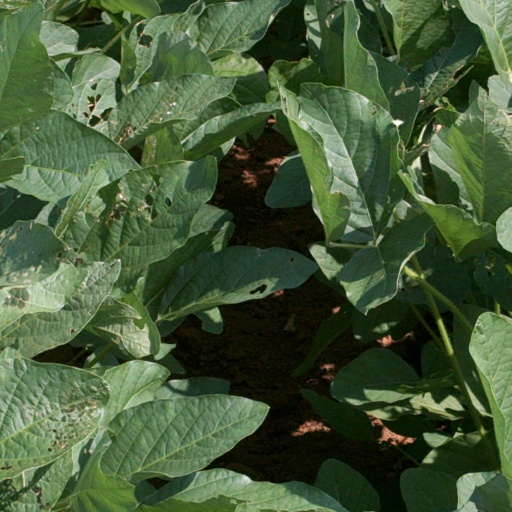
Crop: soybean